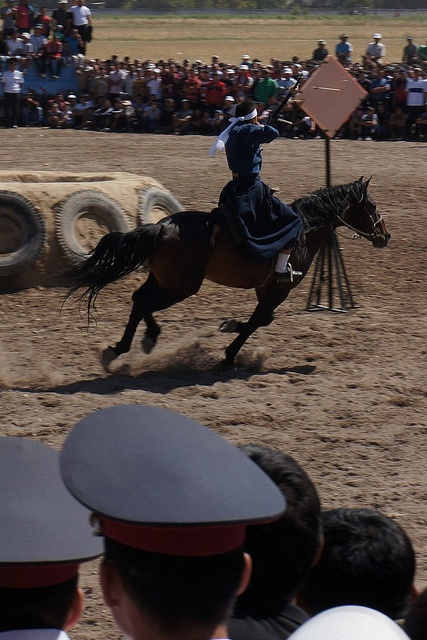
A horse rider performs a show in front of a crowd.
A professional horse back rider is getting ready to take a shot while the crowd looks on.
A picture of a person on a horse.
A person is riding a horse at a demonstration.
A man riding a horse in front of a crowd while holding a gun.